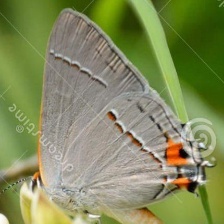
Species: GREY HAIRSTREAK
Butterfly family (ImageNet category): lycaenid_butterfly